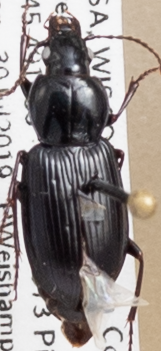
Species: Pterostichus mutus
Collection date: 2019-07-30
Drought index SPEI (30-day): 0.616
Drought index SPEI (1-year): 1.642
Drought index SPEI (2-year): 1.25